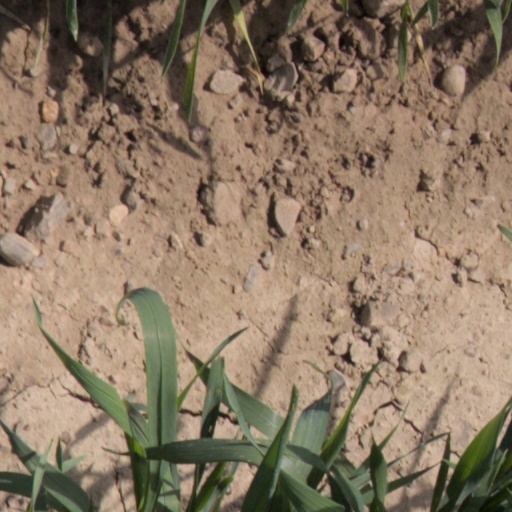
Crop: wheat